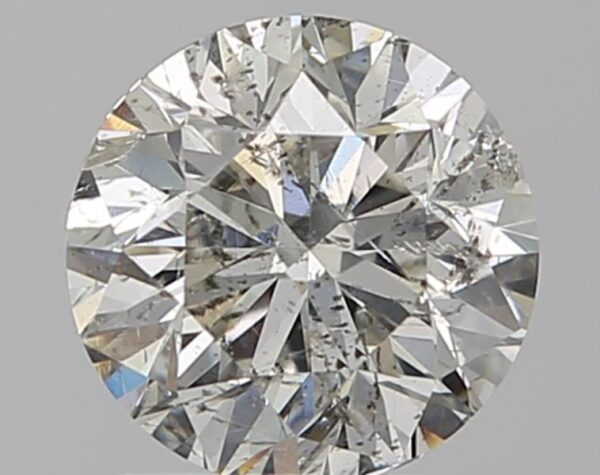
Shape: round
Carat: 1.2
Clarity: SI2
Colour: G
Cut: GD
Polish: VG
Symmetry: VG
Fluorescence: N
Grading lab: HRD
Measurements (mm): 6.59 x 6.64 x 4.34